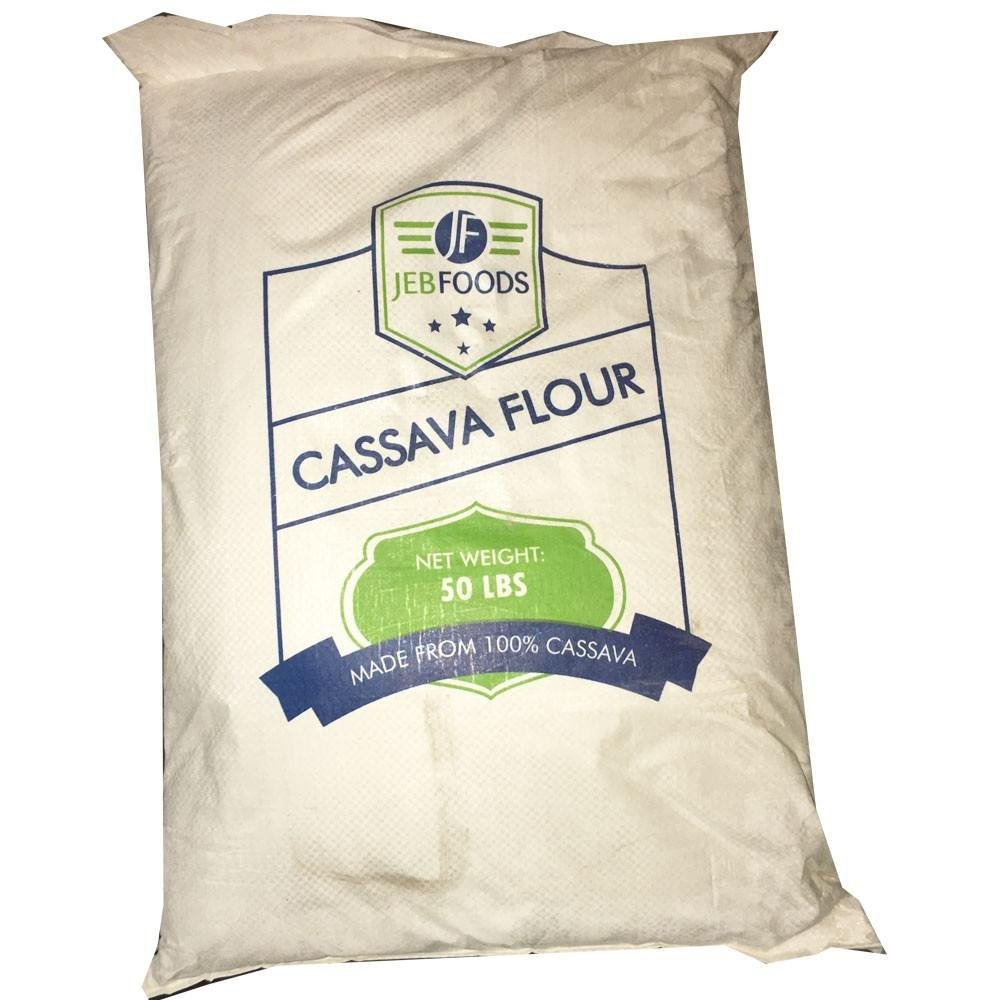
Item Name: Jeb Foods Cassava Flour Bulk 50lb Bag | Gluten Free Baking Flour Made With Hand-Peeled Cassava Root | Paleo Non-GMO Grain Free Kosher Flour Alternative | 50lb Bag
Bullet Point 1: ✅HIGH QUALITY WHEAT FLOUR ALTERNATIVE - We aim to change lives though great food. Made from yuca or manioc cultivated in the untouched, fertile soils of Nigeria, our cassava flour is a delicious affordable addition to any diet including AIP and Paleo.
Bullet Point 2: ✅EAT FOR YOUR HEALTH - Nutrient-rich Cassava is high in fiber and resistance starch and lower in carbs than wheat flour. So you can stay full without energy spikes and may be able to help you manage food sensitivities and chronic health conditions.
Bullet Point 3: ✅HAND PEELED AND PROCESSED — Not all cassava flours are equal. We carefully hand wash and peel our cassava to reduce naturally occurring cyanide, and flash dry it at its peak to avoid odor-causing fermentation before we grind it into a fine texture.
Bullet Point 4: ✅ USE IN COUNTLESS RECIPES - Cassava flour replaces regular flour at a 1 to 1 ratio with little difference in taste or texture. Try it in your favorite baked goods such as tortillas, cookies, brownies, cakes, pizza crust and empanadas.
Bullet Point 5: ✅EMPOWER WOMEN AND KIDS — Jeb Foods is a US-based woman and minority-owned company. 10% of our sales benefit the Jeb Foundation, the non-profit we founded to create jobs for women, educate and house special-needs orphans and feed children in Nigeria.
Product Description: Jeb Foods — Affordable African Foods For Better Health At Jeb Foods we believe that great food can change lives. We launched our company 2016 with the knowledge that many health struggles can be traced to diet, and that many people don't have access to healthy food due to expense or availability. With Jeb Foods, we are changing all of that, starting with our delicious, versitle cassava flour. Rich in vitamin c, low fat, and naturally grain and gluten free, cassava flour is an excellent substitute for wheat flour, and is a game changer for those following reduced carbohydrate, AIP, Paleo or wheat-free eating regimens. Also known as yuca or manioc, cassava is a primary food staple that accounts for up to 80% of the local diet in West African countries, including our native Nigeria. Our yuca flour starts with cassava grown in virgin soil in Nigeria. In a painstaking 24-hour process, we wash and hand peel each one, minimizing food waste while reducing naturally occurring cyanides. After a second washing, our cassava is flash dried, eliminating fermentation that can cause unwanted odor. Once it's ground into a fine powder, it's ready for use. The unparalleled taste and texture of Jeb Cassava Flour makes it perfect for your favorite baked goods, including gluten free breads, cookies, and cakes. Or you can make it into dough for pancakes, pizzas, and dumplings, and more. Along with providing great food for our customers, we aim to make the world a more fair and equitable place. Jeb Foods trains and employs Nigerian women at our GFSI facility, empowering those who would have few opportunities to earn money outside the home, even after losing a spouse. Through our non-profit Jeb Foundation and Save All Africa Kids, or SAAK, we also provide education, medical support, and housing to special needs orphans in Nigeria
Value: 800.0
Unit: Ounce

Price: 139.99